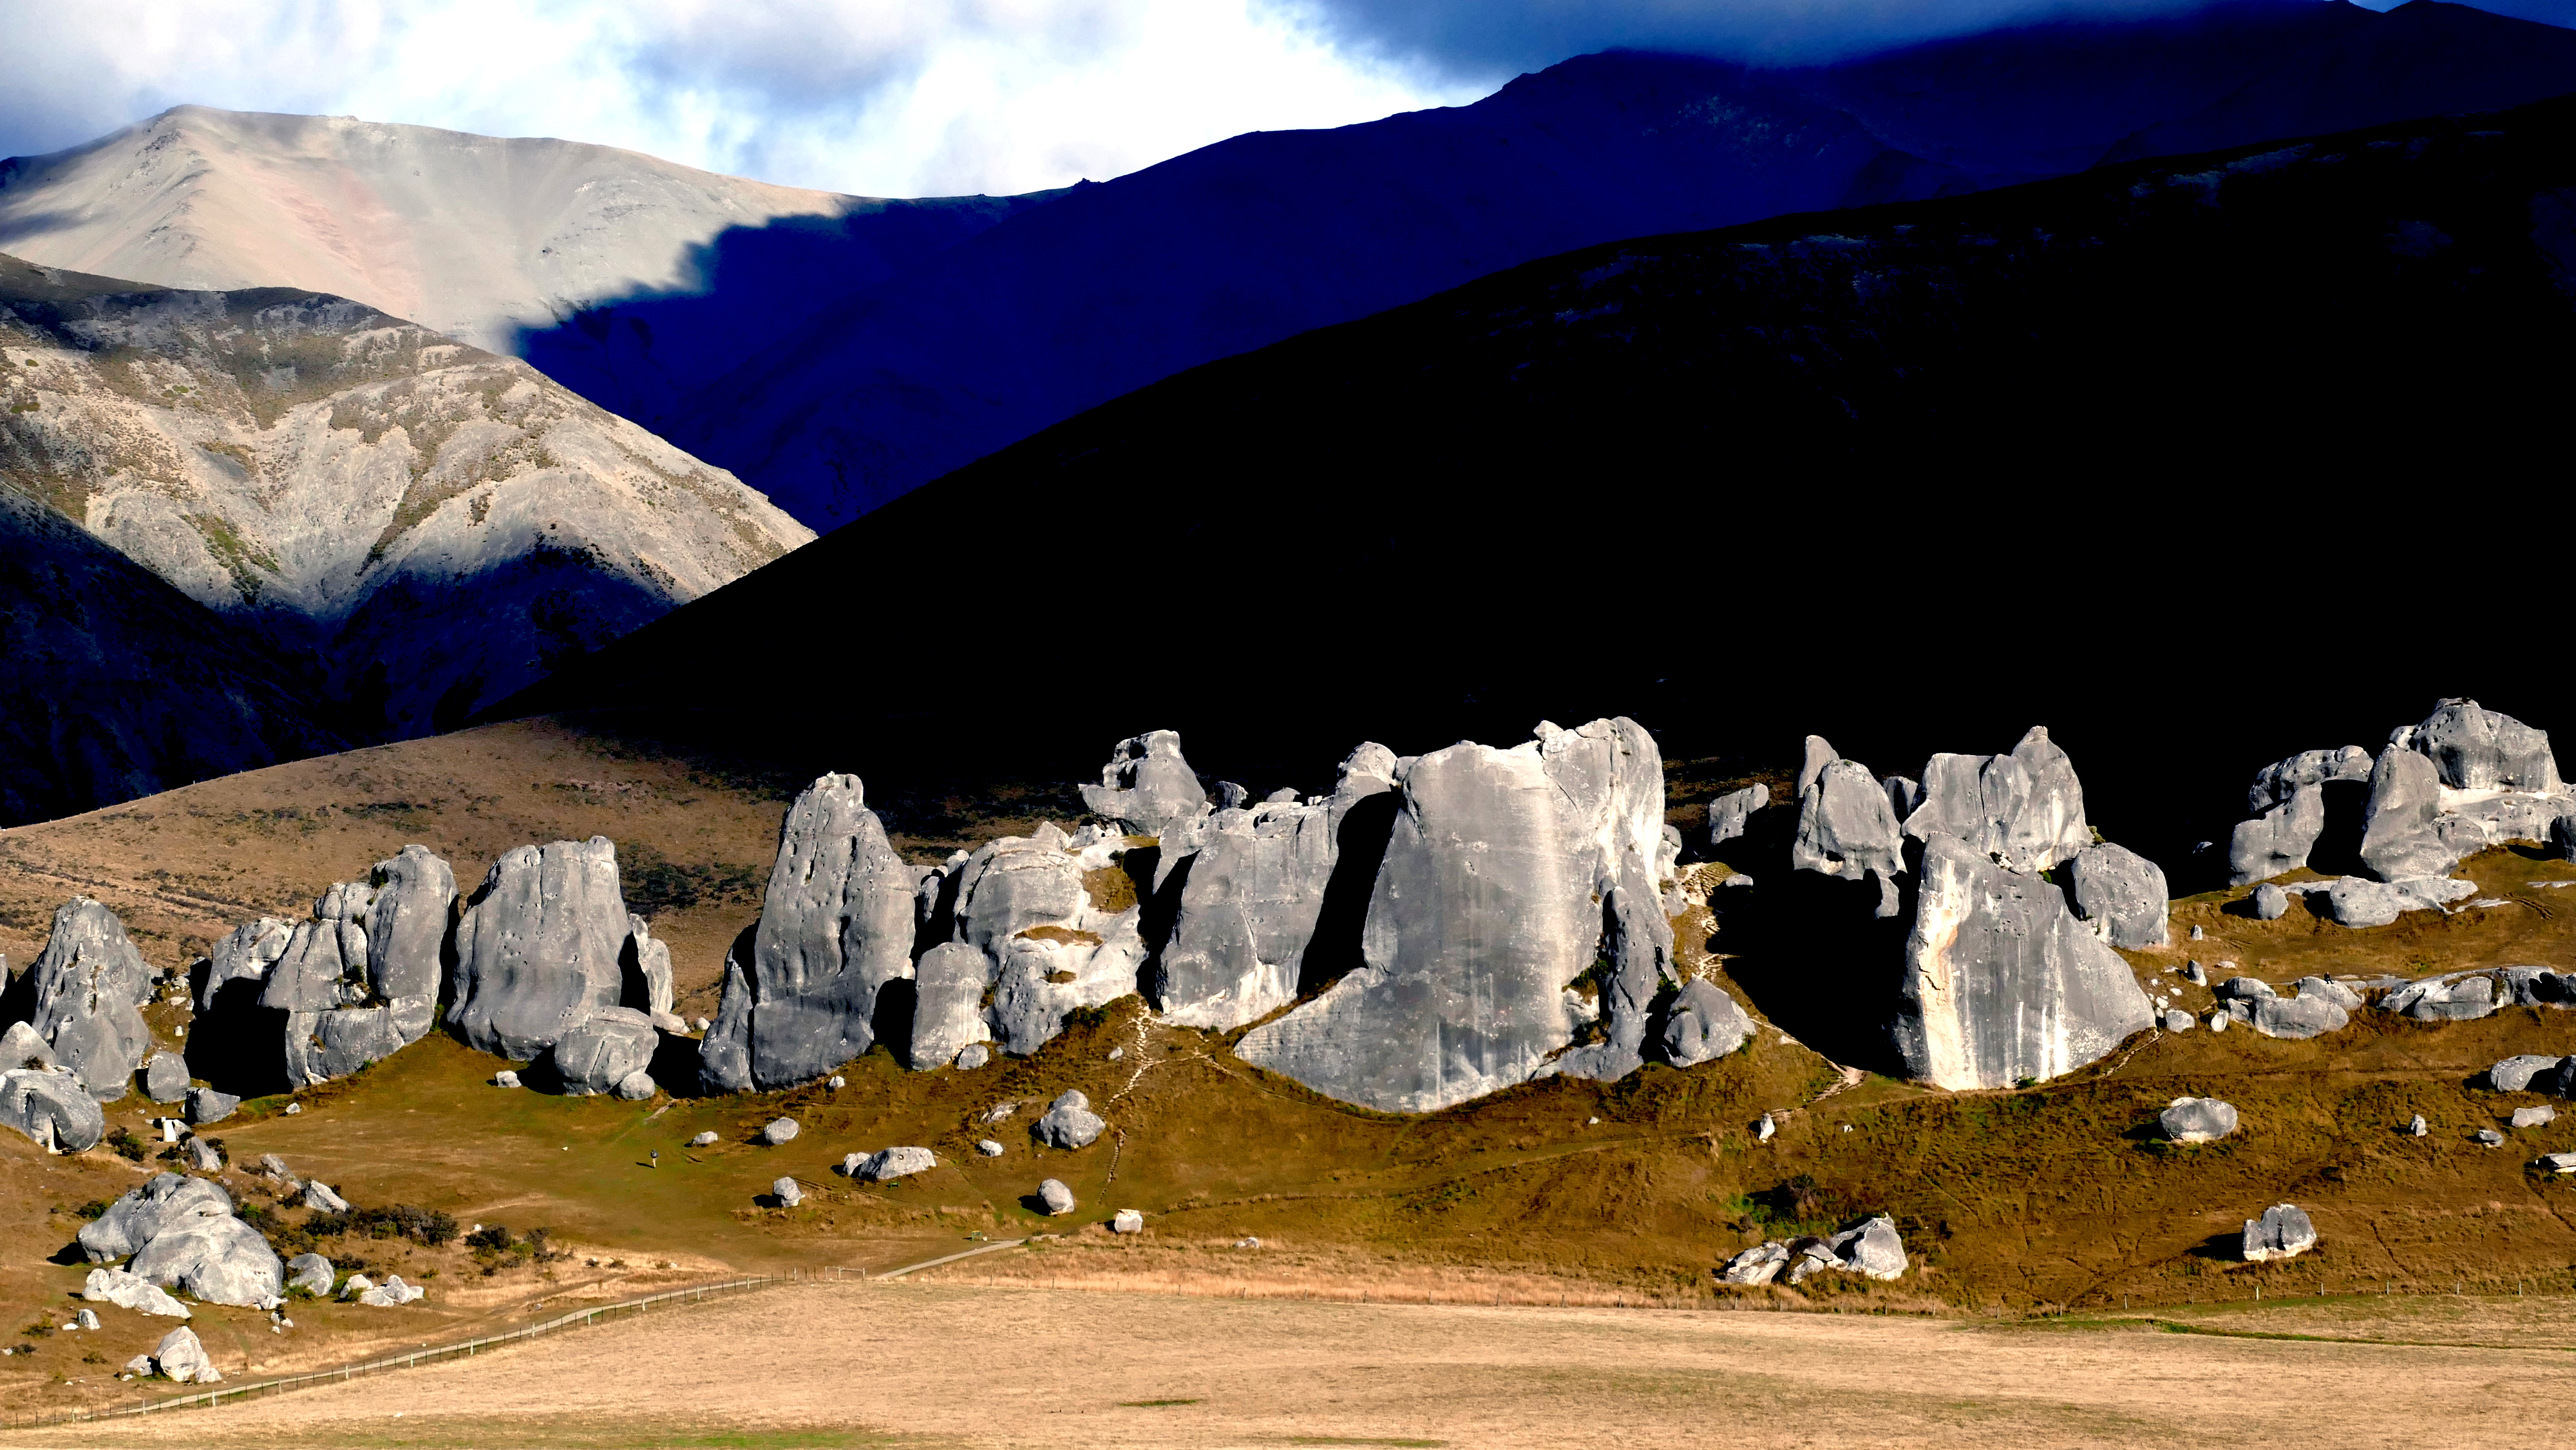
landscape, land, mountain range, terrain, newzealand, limestone, scape, lumix, canterbury, castlehill